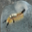
Label: caterpillar